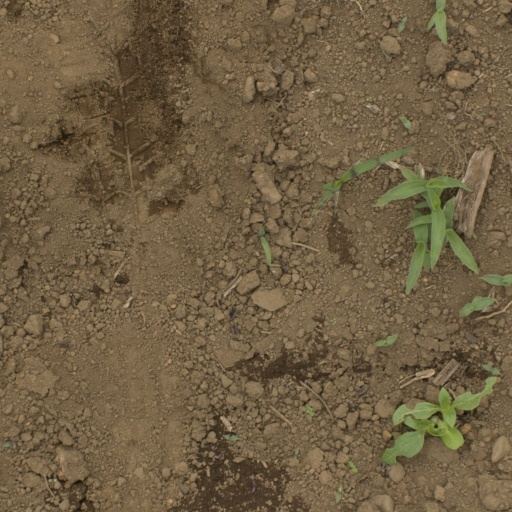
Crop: Jerusalem artichoke